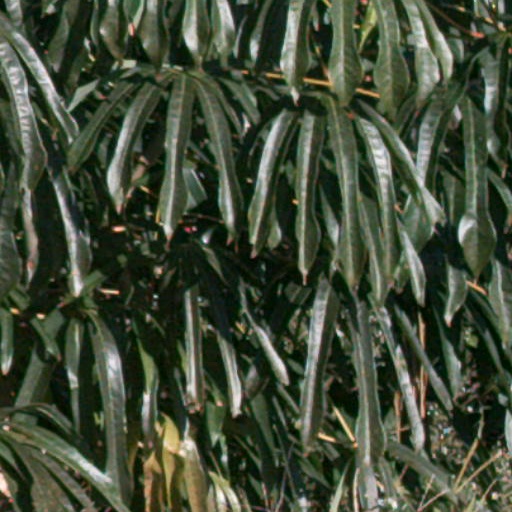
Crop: cassava